Rick Orman

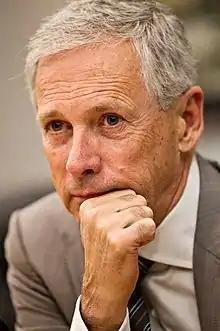

The Honorable Richard D. "Rick" Orman is a businessman and former Canadian politician. Orman was born in Calgary, Alberta fourth generation Albertan. He studied at the University of Calgary before graduating with honors from Eastern Washington University in 1971. Orman served as a member of the Legislative Assembly of Alberta from 1986 to 1993. Since 1993, he has been active within the business community, both provincially and internationally.